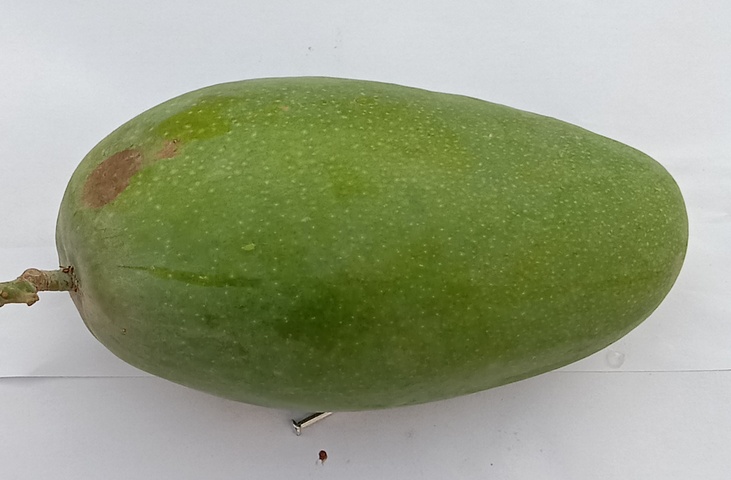
Mango variety: Dosehri